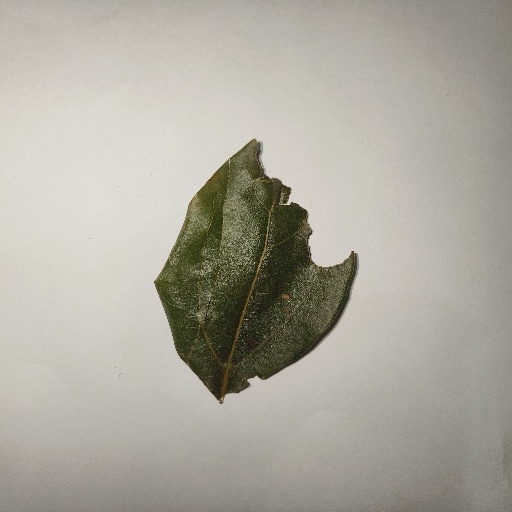
Species: Camphor
Leaf condition: Shot Hole